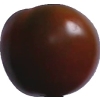
Label: tomato_maroon